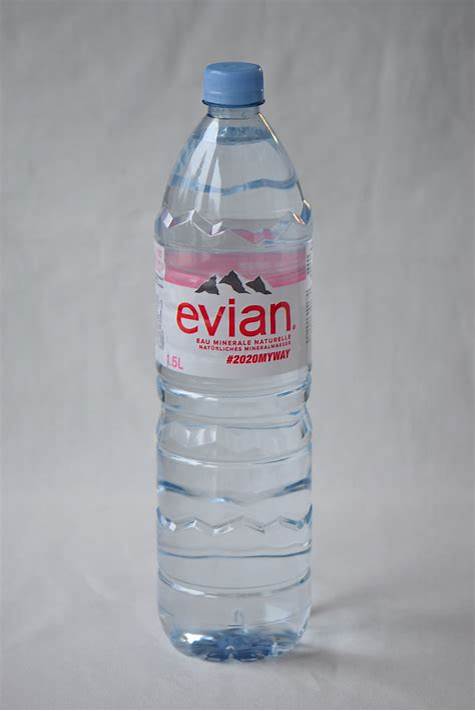
Waste category: plastic